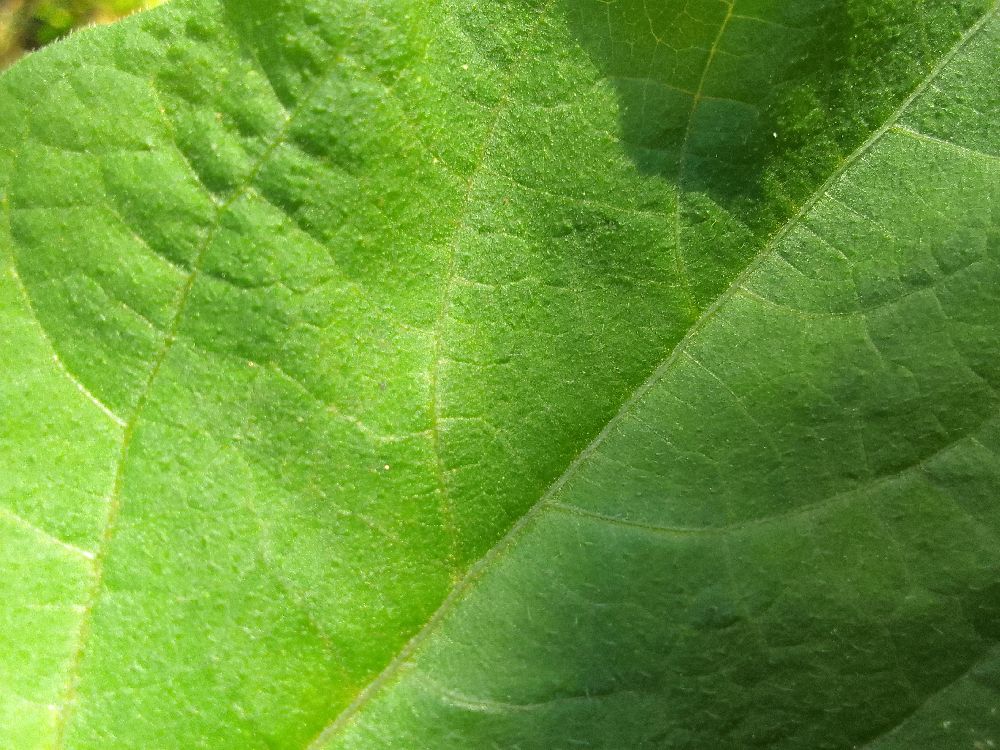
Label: healthy